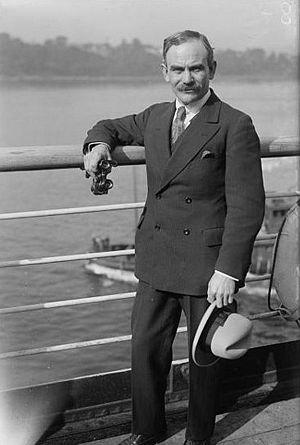
Lionel Tertis est un altiste anglais, un des premiers joueurs d'alto à atteindre une notoriété internationale.